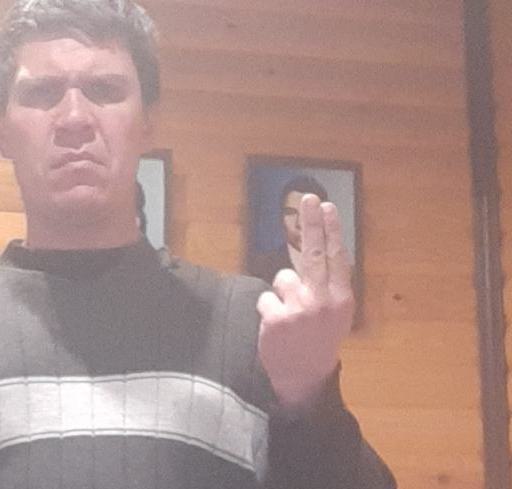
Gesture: two_up_inverted